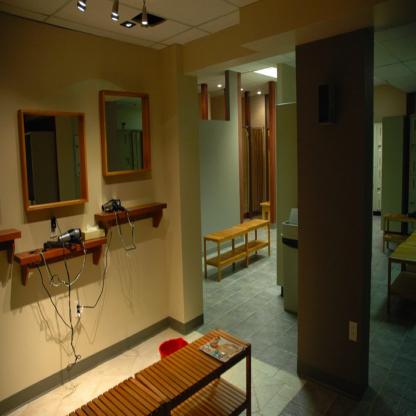
Scene: Indoor